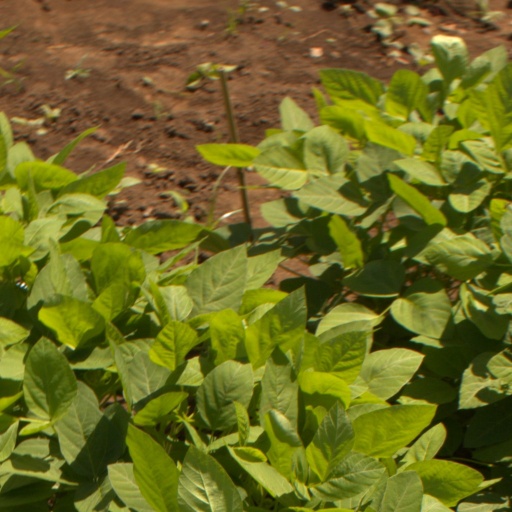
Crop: soybean